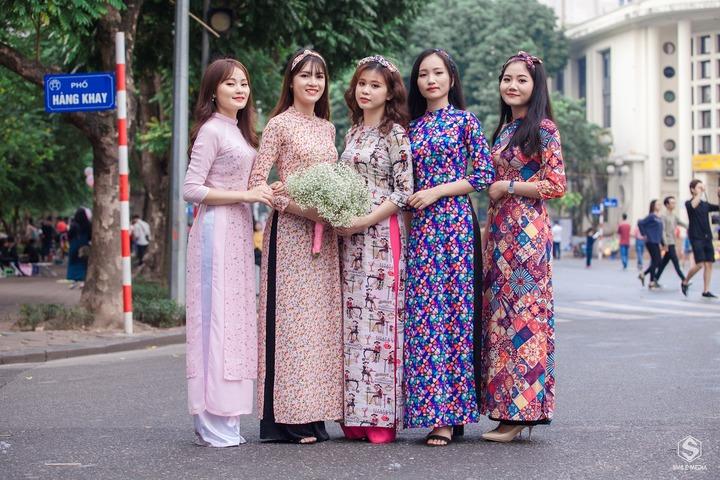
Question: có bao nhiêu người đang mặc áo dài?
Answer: có năm người